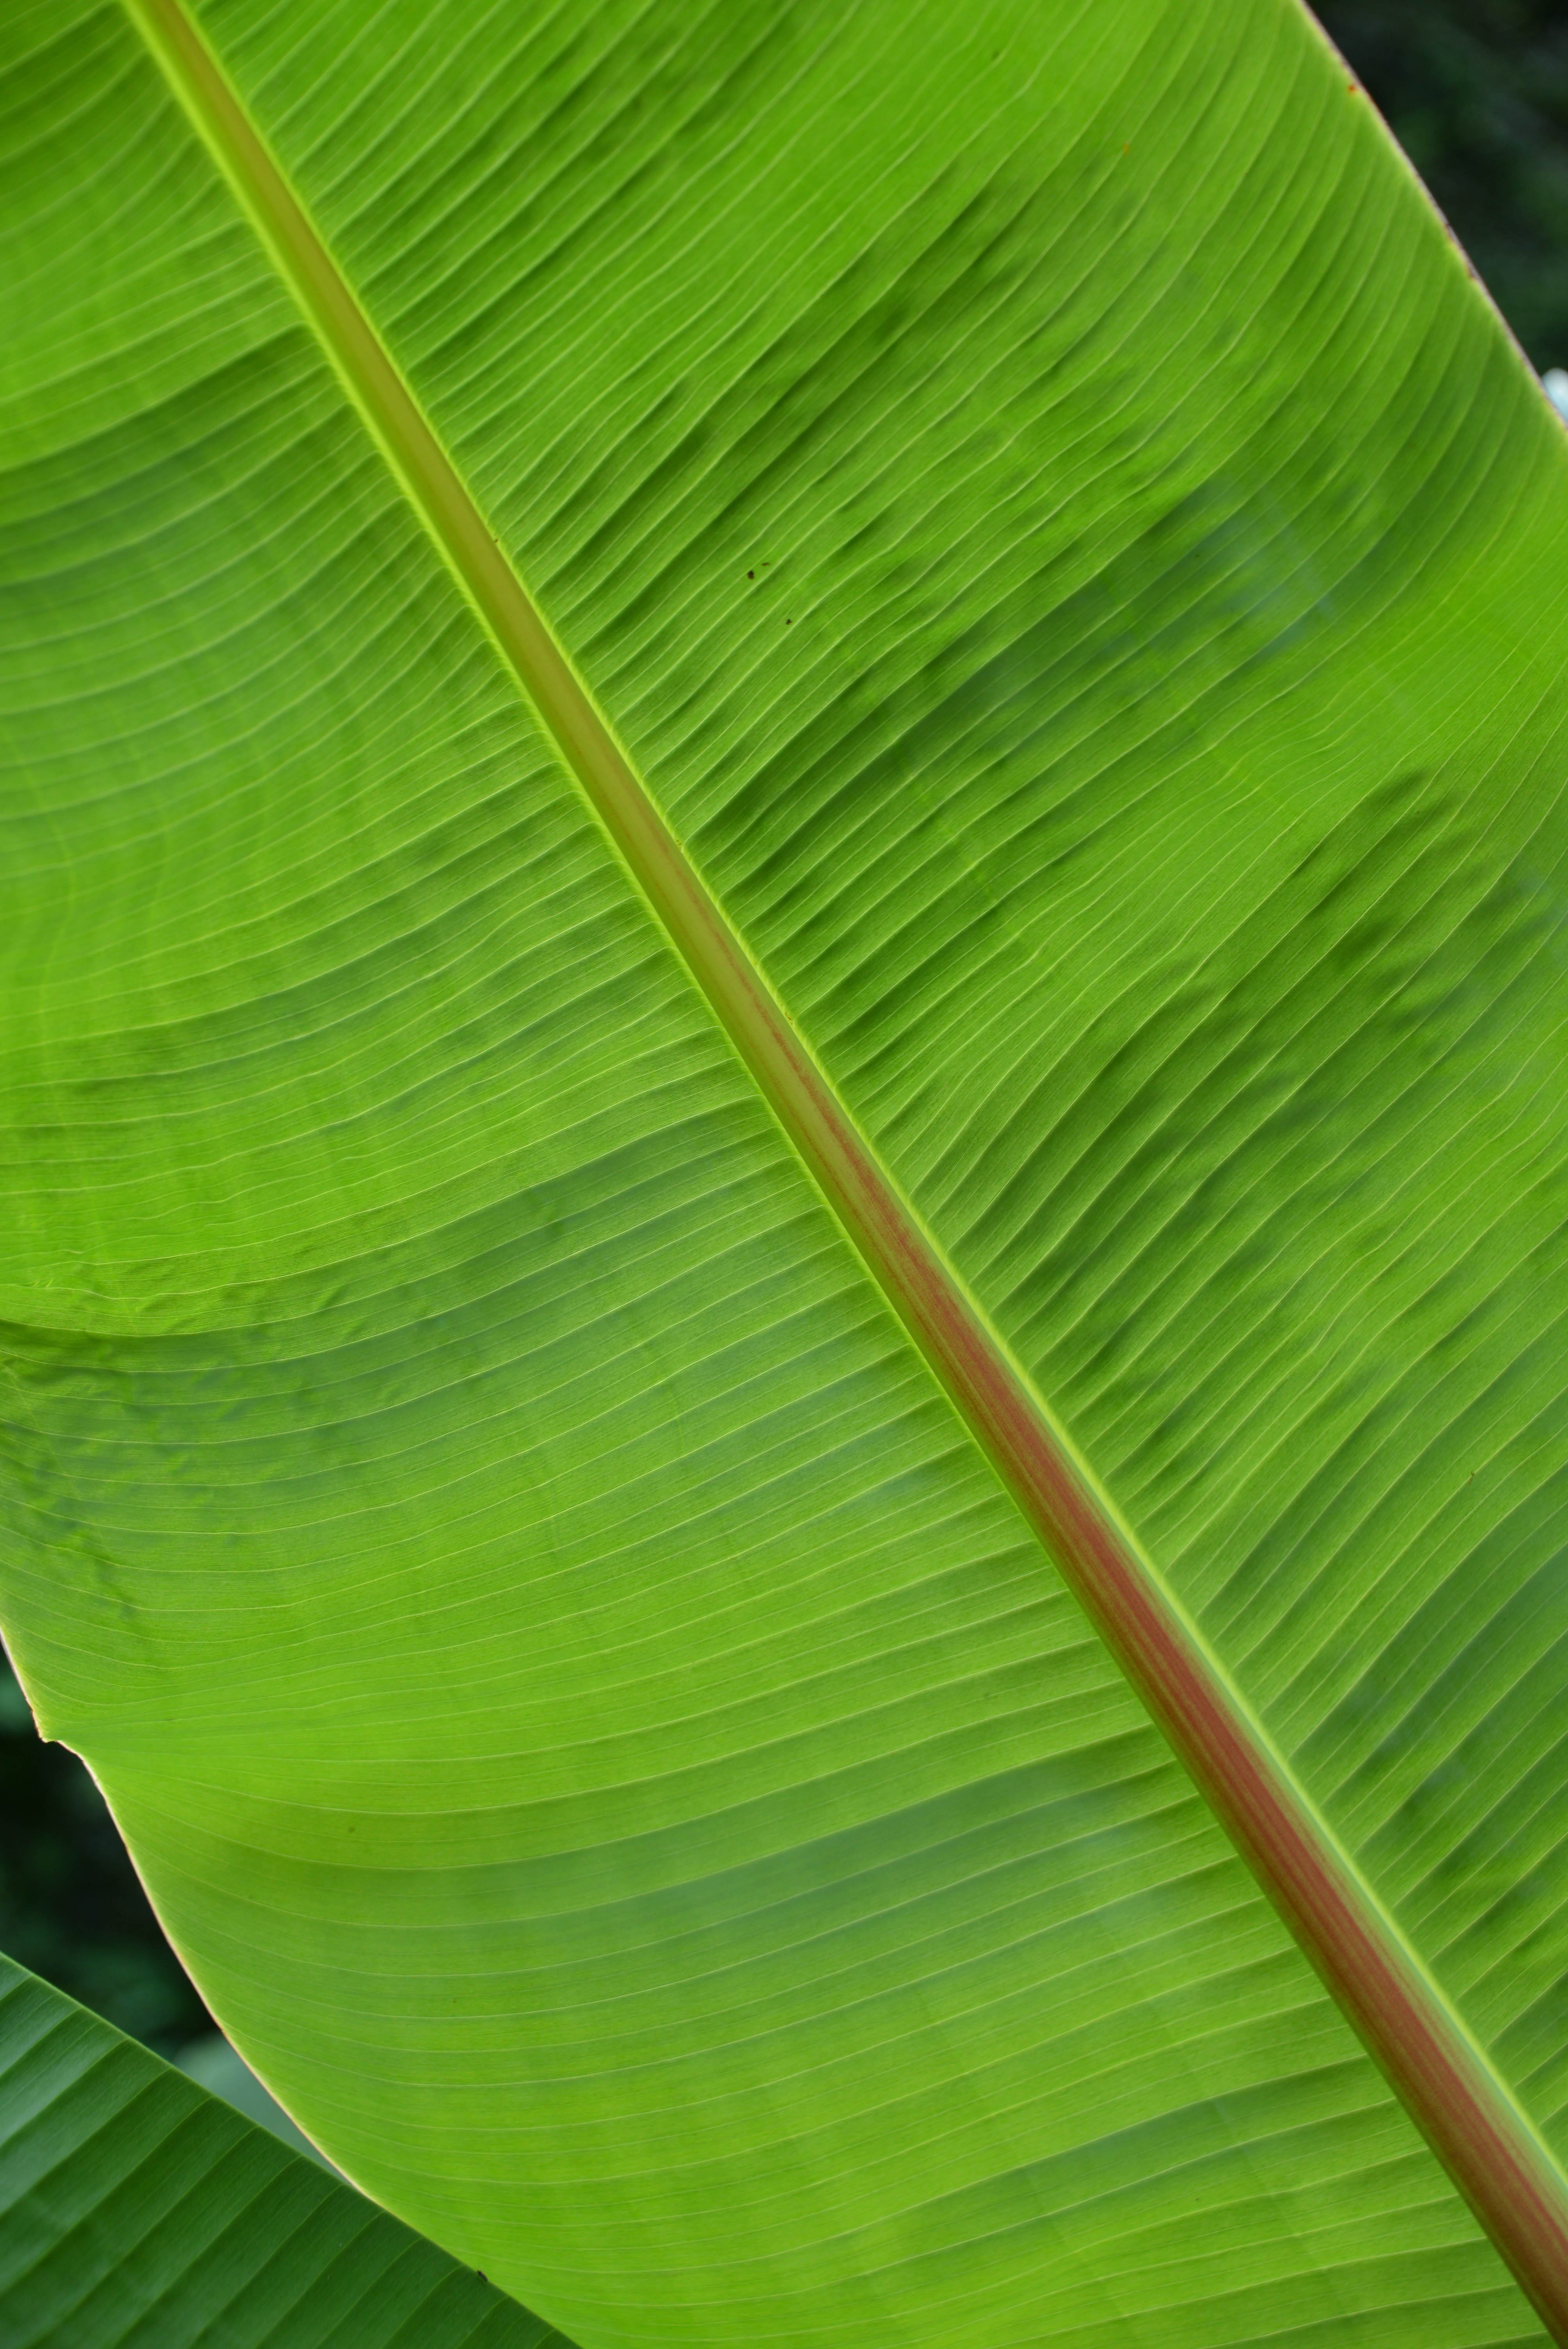
tree, grass, branch, structure, plant, leaf, flower, line, green, palm, macro, botany, yellow, flora, fern, background, banana leaf, light green, macro photography, palm leaves, palm leaf, palm fronds, large leaves, fan palm, grass family, plant stem, arecales